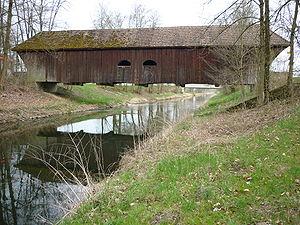
Plusieurs membres de la famille suisse Grubenmann ont été de célèbres charpentiers, maîtres d'œuvre et ingénieurs civils au XVIIIᵉ siècle, connus pour la construction de ponts en bois et d'églises.